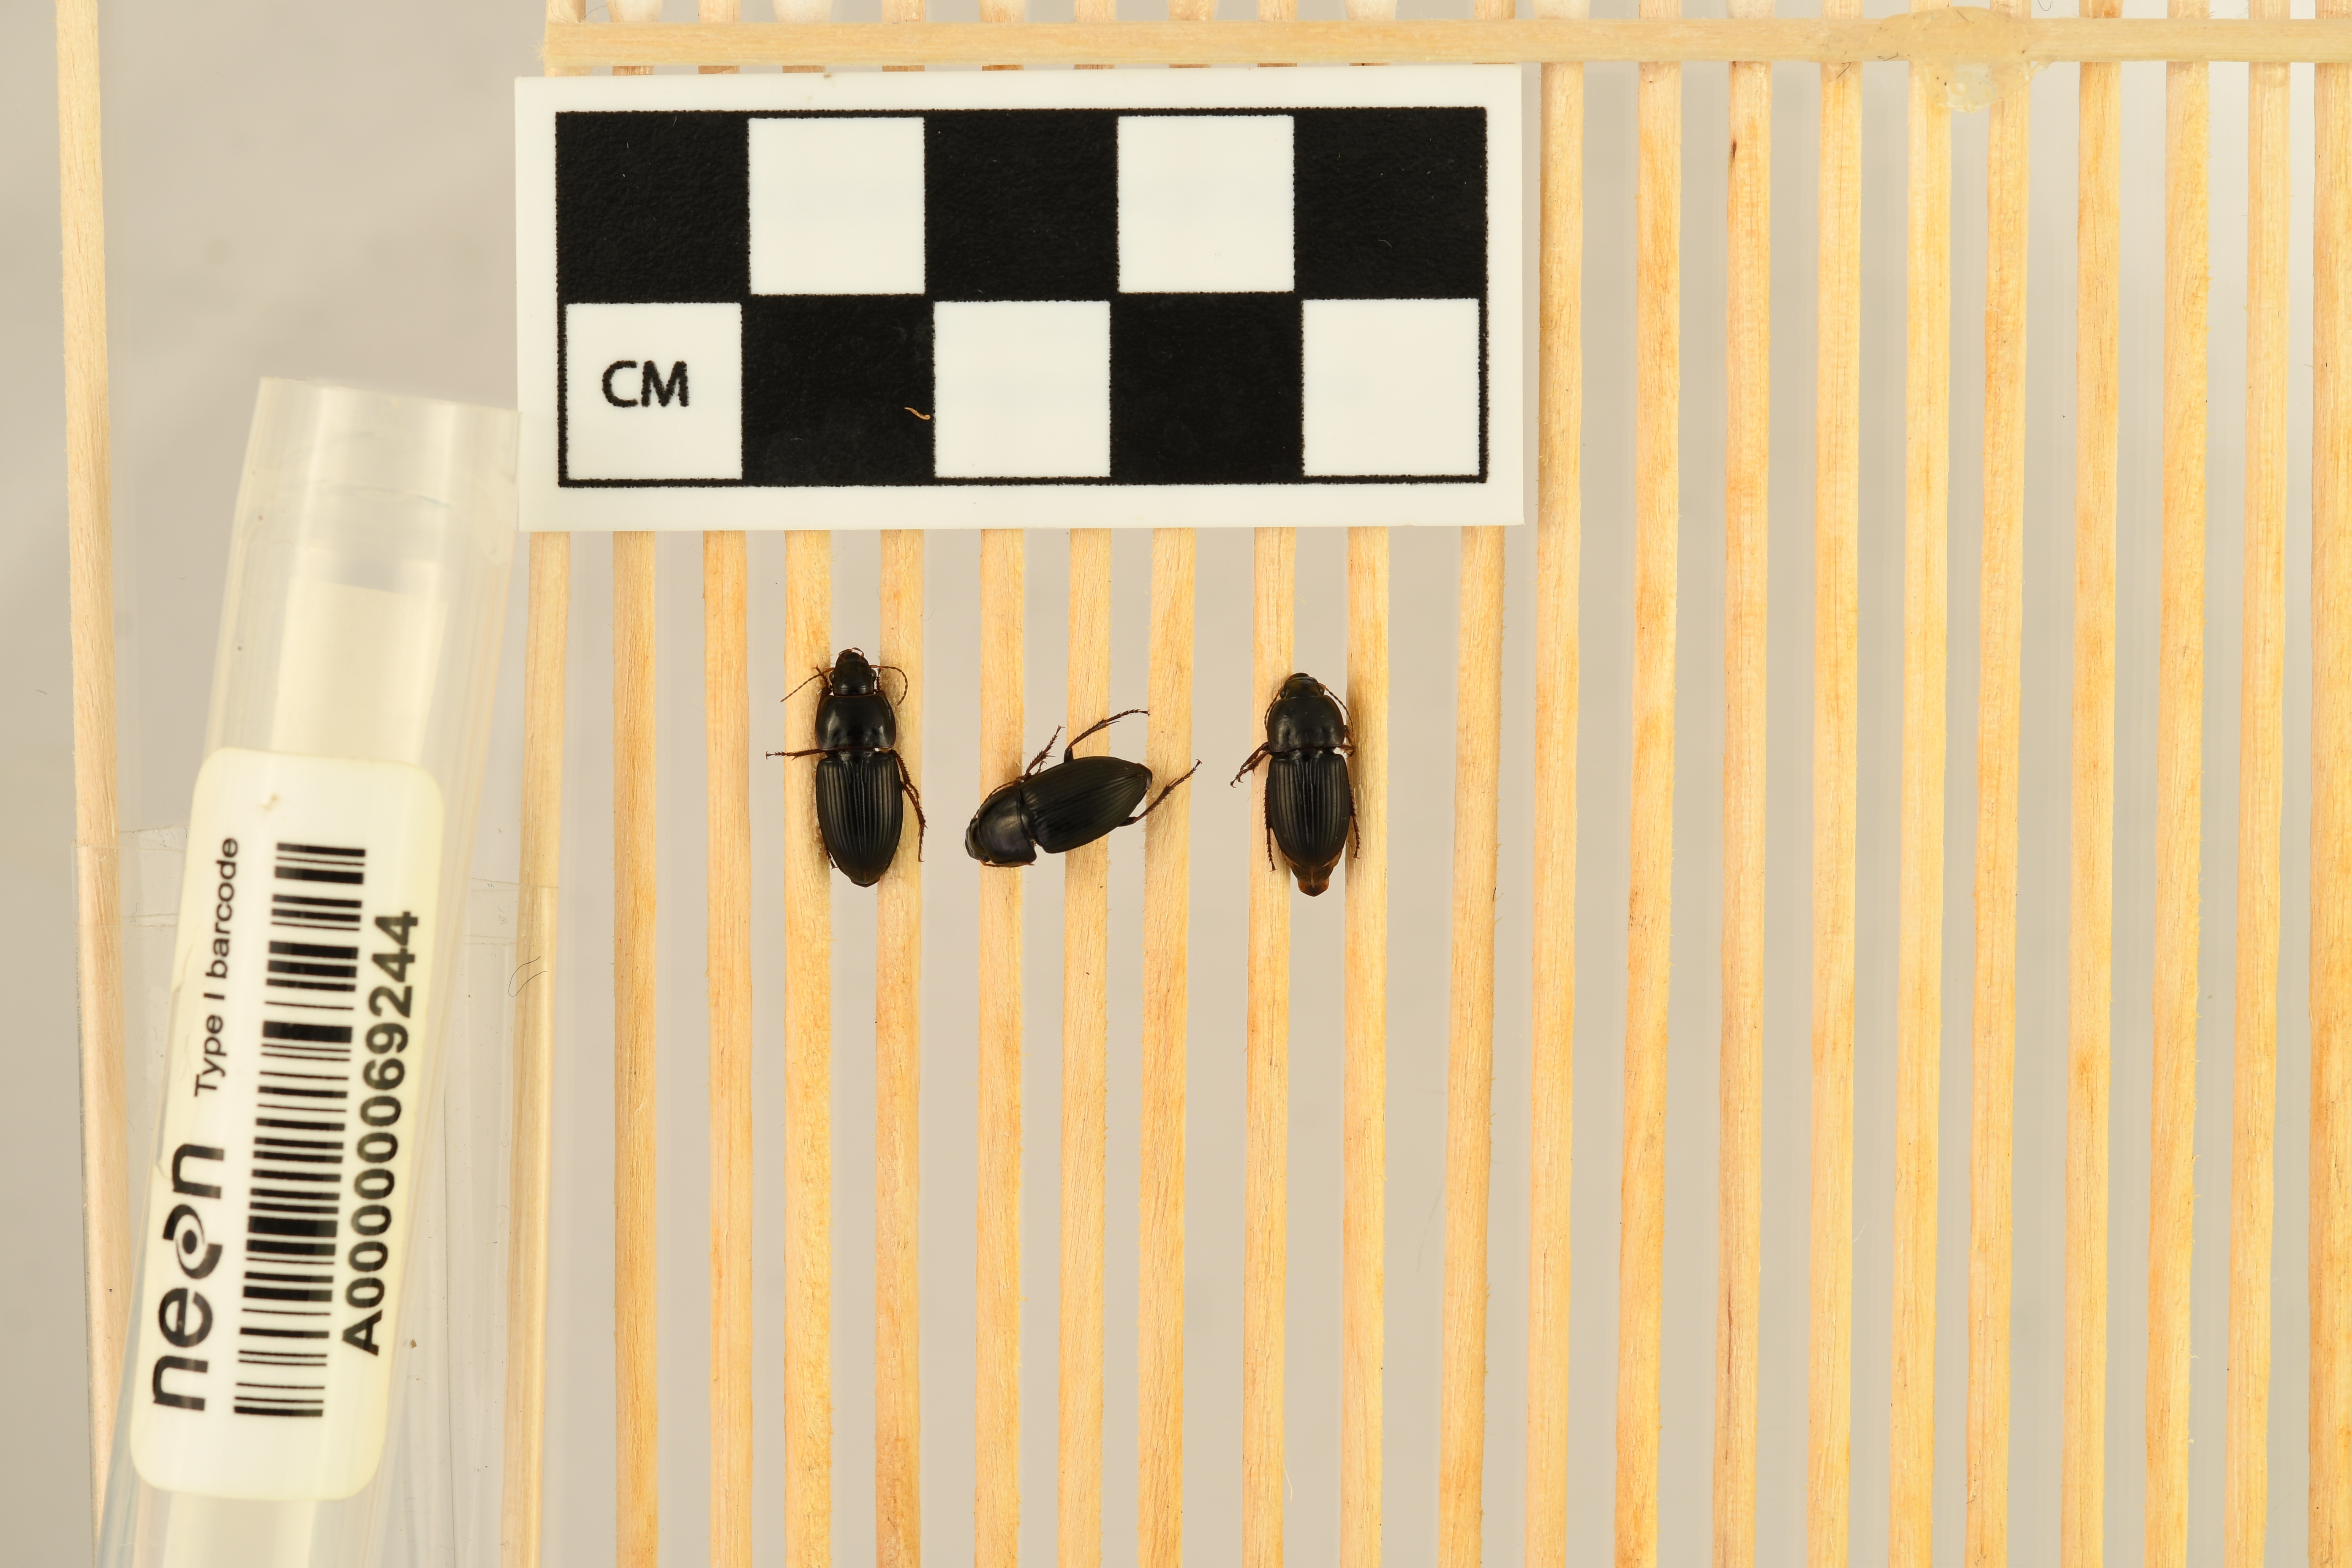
Anisodactylus dulcicollis — Blandy Experimental Farm NEON, plot BLAN_006. Beetle 1, ElytraLength: 0.6843 cm (lying flat: Yes)

Anisodactylus dulcicollis — Blandy Experimental Farm NEON, plot BLAN_006. Beetle 1, ElytraWidth: 0.4433 cm (lying flat: Yes)

Anisodactylus dulcicollis — Blandy Experimental Farm NEON, plot BLAN_006. Beetle 2, ElytraLength: 0.6741 cm (lying flat: Yes)

Anisodactylus dulcicollis — Blandy Experimental Farm NEON, plot BLAN_006. Beetle 2, ElytraWidth: 0.4233 cm (lying flat: Yes)

Anisodactylus dulcicollis — Blandy Experimental Farm NEON, plot BLAN_006. Beetle 3, ElytraLength: 0.6052 cm (lying flat: Yes)

Anisodactylus dulcicollis — Blandy Experimental Farm NEON, plot BLAN_006. Beetle 3, ElytraWidth: 0.4164 cm (lying flat: Yes)

Anisodactylus dulcicollis — Blandy Experimental Farm NEON, plot BLAN_006. Beetle 1, ElytraLength: 0.6561 cm (lying flat: Yes)

Anisodactylus dulcicollis — Blandy Experimental Farm NEON, plot BLAN_006. Beetle 1, ElytraWidth: 0.394 cm (lying flat: Yes)

Anisodactylus dulcicollis — Blandy Experimental Farm NEON, plot BLAN_006. Beetle 2, ElytraLength: 0.6069 cm (lying flat: Yes)

Anisodactylus dulcicollis — Blandy Experimental Farm NEON, plot BLAN_006. Beetle 2, ElytraWidth: 0.3825 cm (lying flat: Yes)

Anisodactylus dulcicollis — Blandy Experimental Farm NEON, plot BLAN_006. Beetle 3, ElytraLength: 0.5607 cm (lying flat: Yes)

Anisodactylus dulcicollis — Blandy Experimental Farm NEON, plot BLAN_006. Beetle 3, ElytraWidth: 0.3871 cm (lying flat: Yes)

Anisodactylus dulcicollis — Blandy Experimental Farm NEON, plot BLAN_006. Beetle 1, ElytraLength: 0.6681 cm (lying flat: Yes)

Anisodactylus dulcicollis — Blandy Experimental Farm NEON, plot BLAN_006. Beetle 1, ElytraWidth: 0.4163 cm (lying flat: Yes)

Anisodactylus dulcicollis — Blandy Experimental Farm NEON, plot BLAN_006. Beetle 2, ElytraLength: 0.6448 cm (lying flat: Yes)

Anisodactylus dulcicollis — Blandy Experimental Farm NEON, plot BLAN_006. Beetle 2, ElytraWidth: 0.3924 cm (lying flat: Yes)

Anisodactylus dulcicollis — Blandy Experimental Farm NEON, plot BLAN_006. Beetle 3, ElytraLength: 0.5792 cm (lying flat: Yes)

Anisodactylus dulcicollis — Blandy Experimental Farm NEON, plot BLAN_006. Beetle 3, ElytraWidth: 0.3967 cm (lying flat: Yes)

Anisodactylus dulcicollis — Blandy Experimental Farm NEON, plot BLAN_006. Beetle 4, ElytraLength: 0.5792 cm (lying flat: Yes)

Anisodactylus dulcicollis — Blandy Experimental Farm NEON, plot BLAN_006. Beetle 4, ElytraWidth: 0.3967 cm (lying flat: Yes)